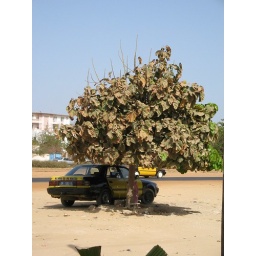
Parking under a tree keeps your car from getting quite as hot.